San Giuseppe di Casto

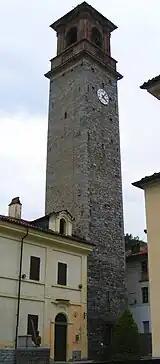
Church tower

It is a village located some km north-east from the centre of Andorno and takes its name from Saint Joseph and from the Monte Casto, a mountain which dominates from north the village.